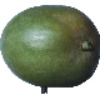
Label: mango